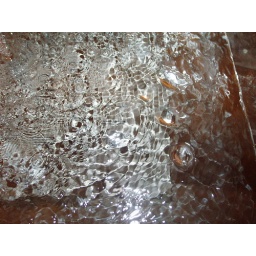
water on glass in sink